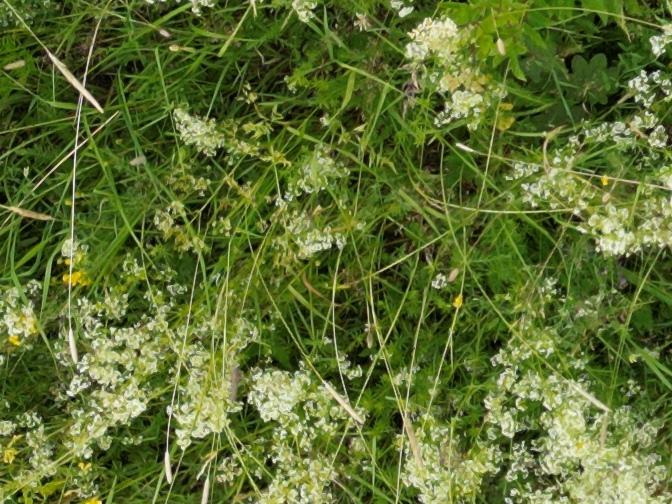
Flowers visible: yarrow flowers, yarrow flowers, yarrow flowers, yarrow flowers, yarrow flowers